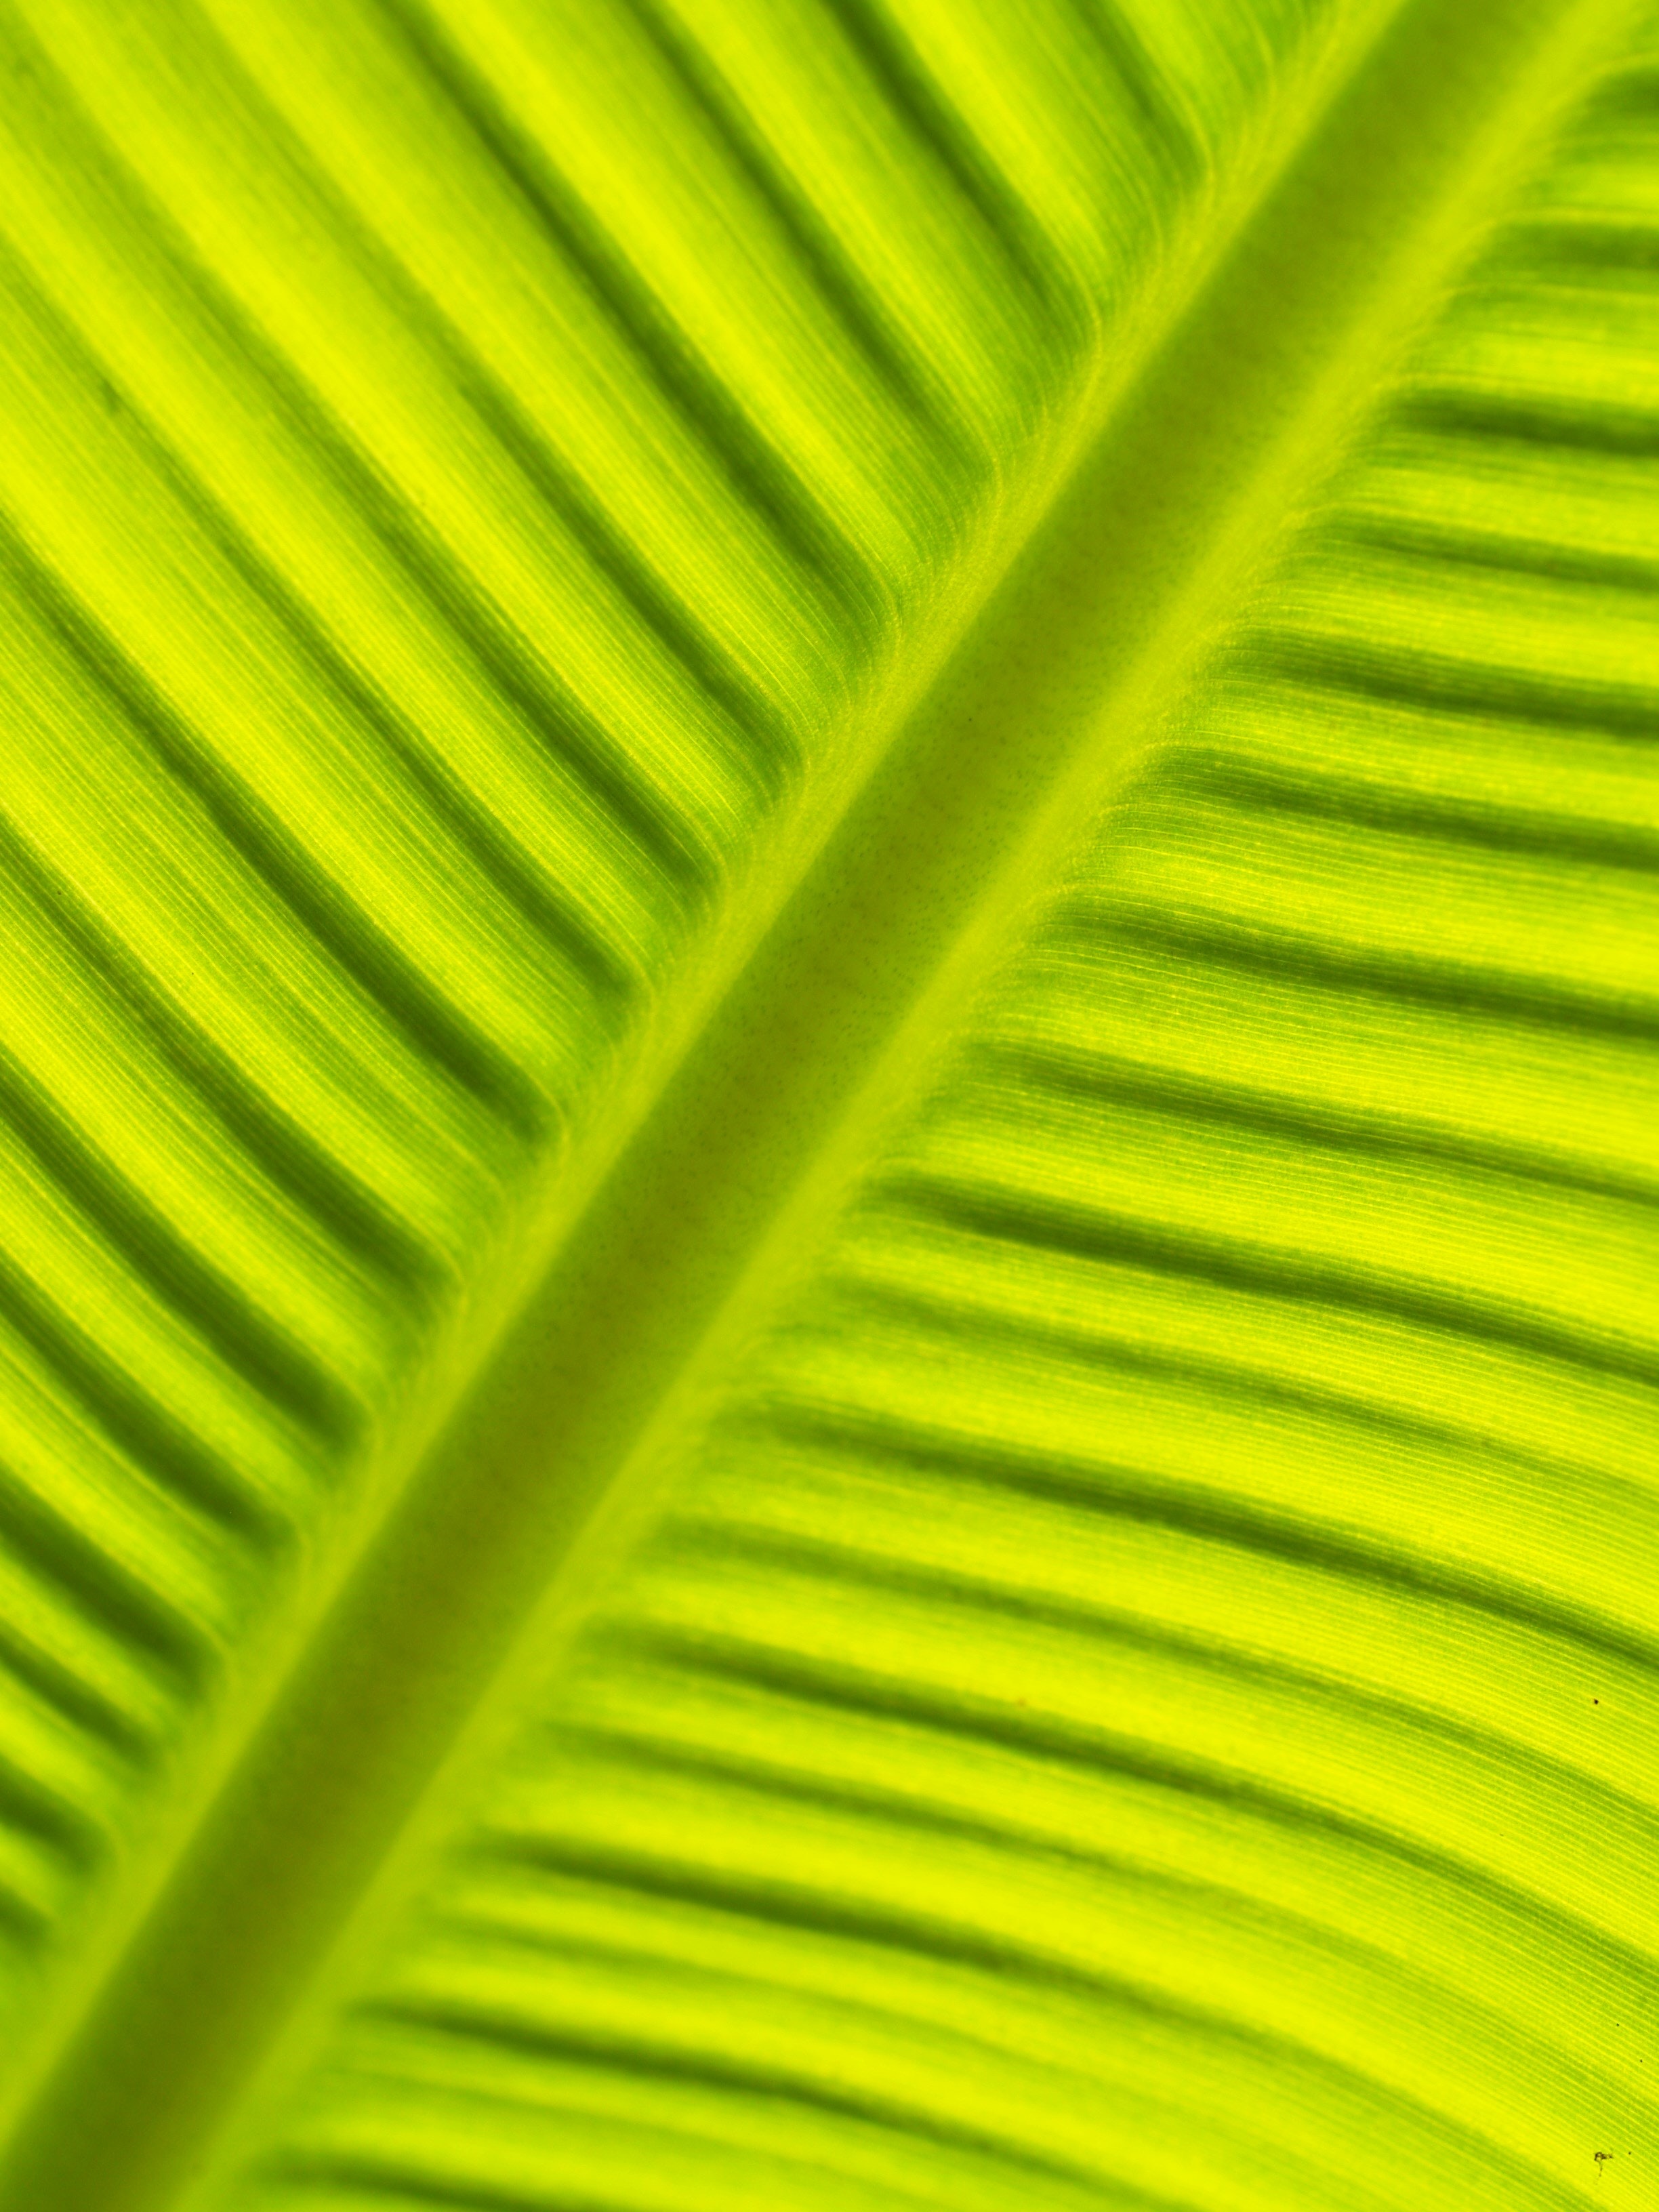
green, leaf, yellow, banana leaf, close up, line, botany, plant, macro photography, pattern, symmetry